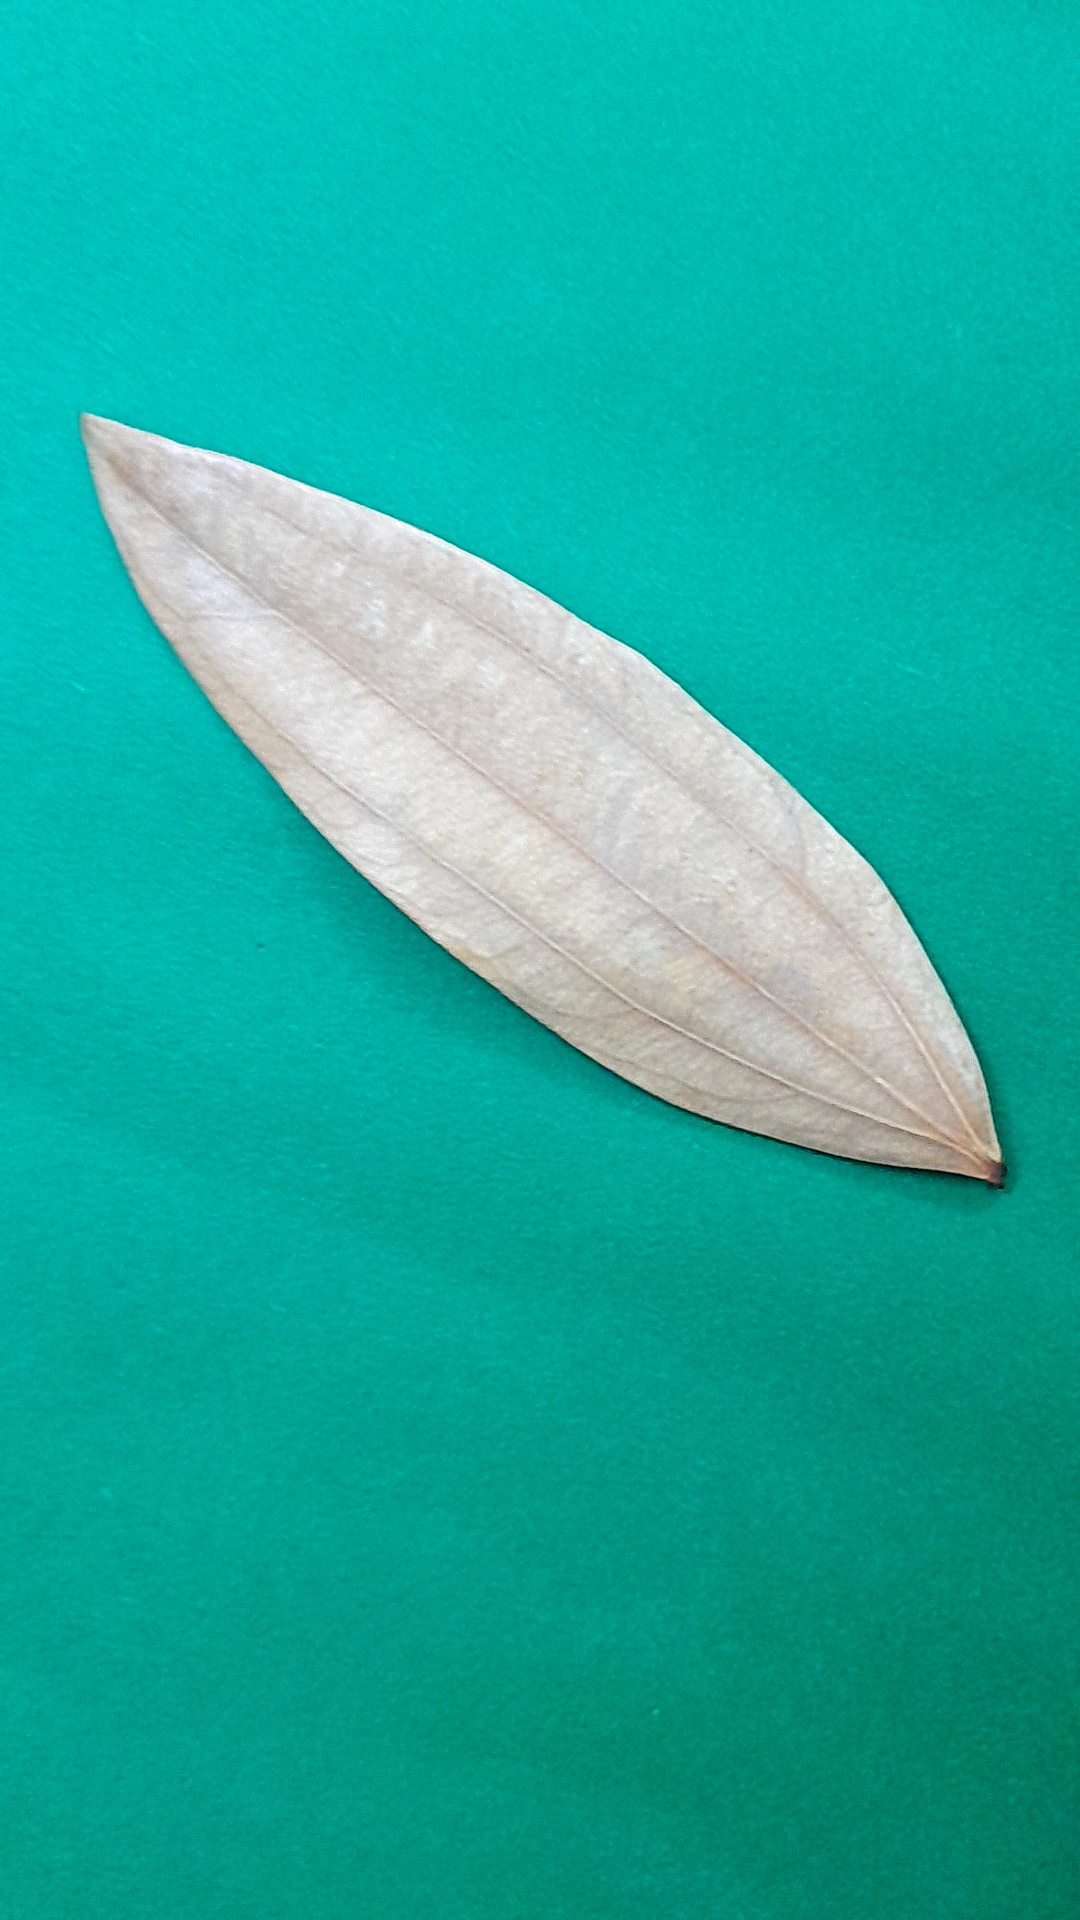
Label: Dry Leaf